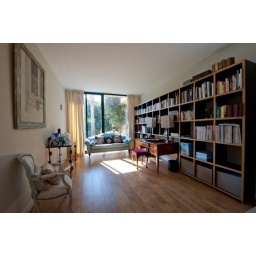
Large 4 bedroom house in Nagueles overlooking Marbella with sea views